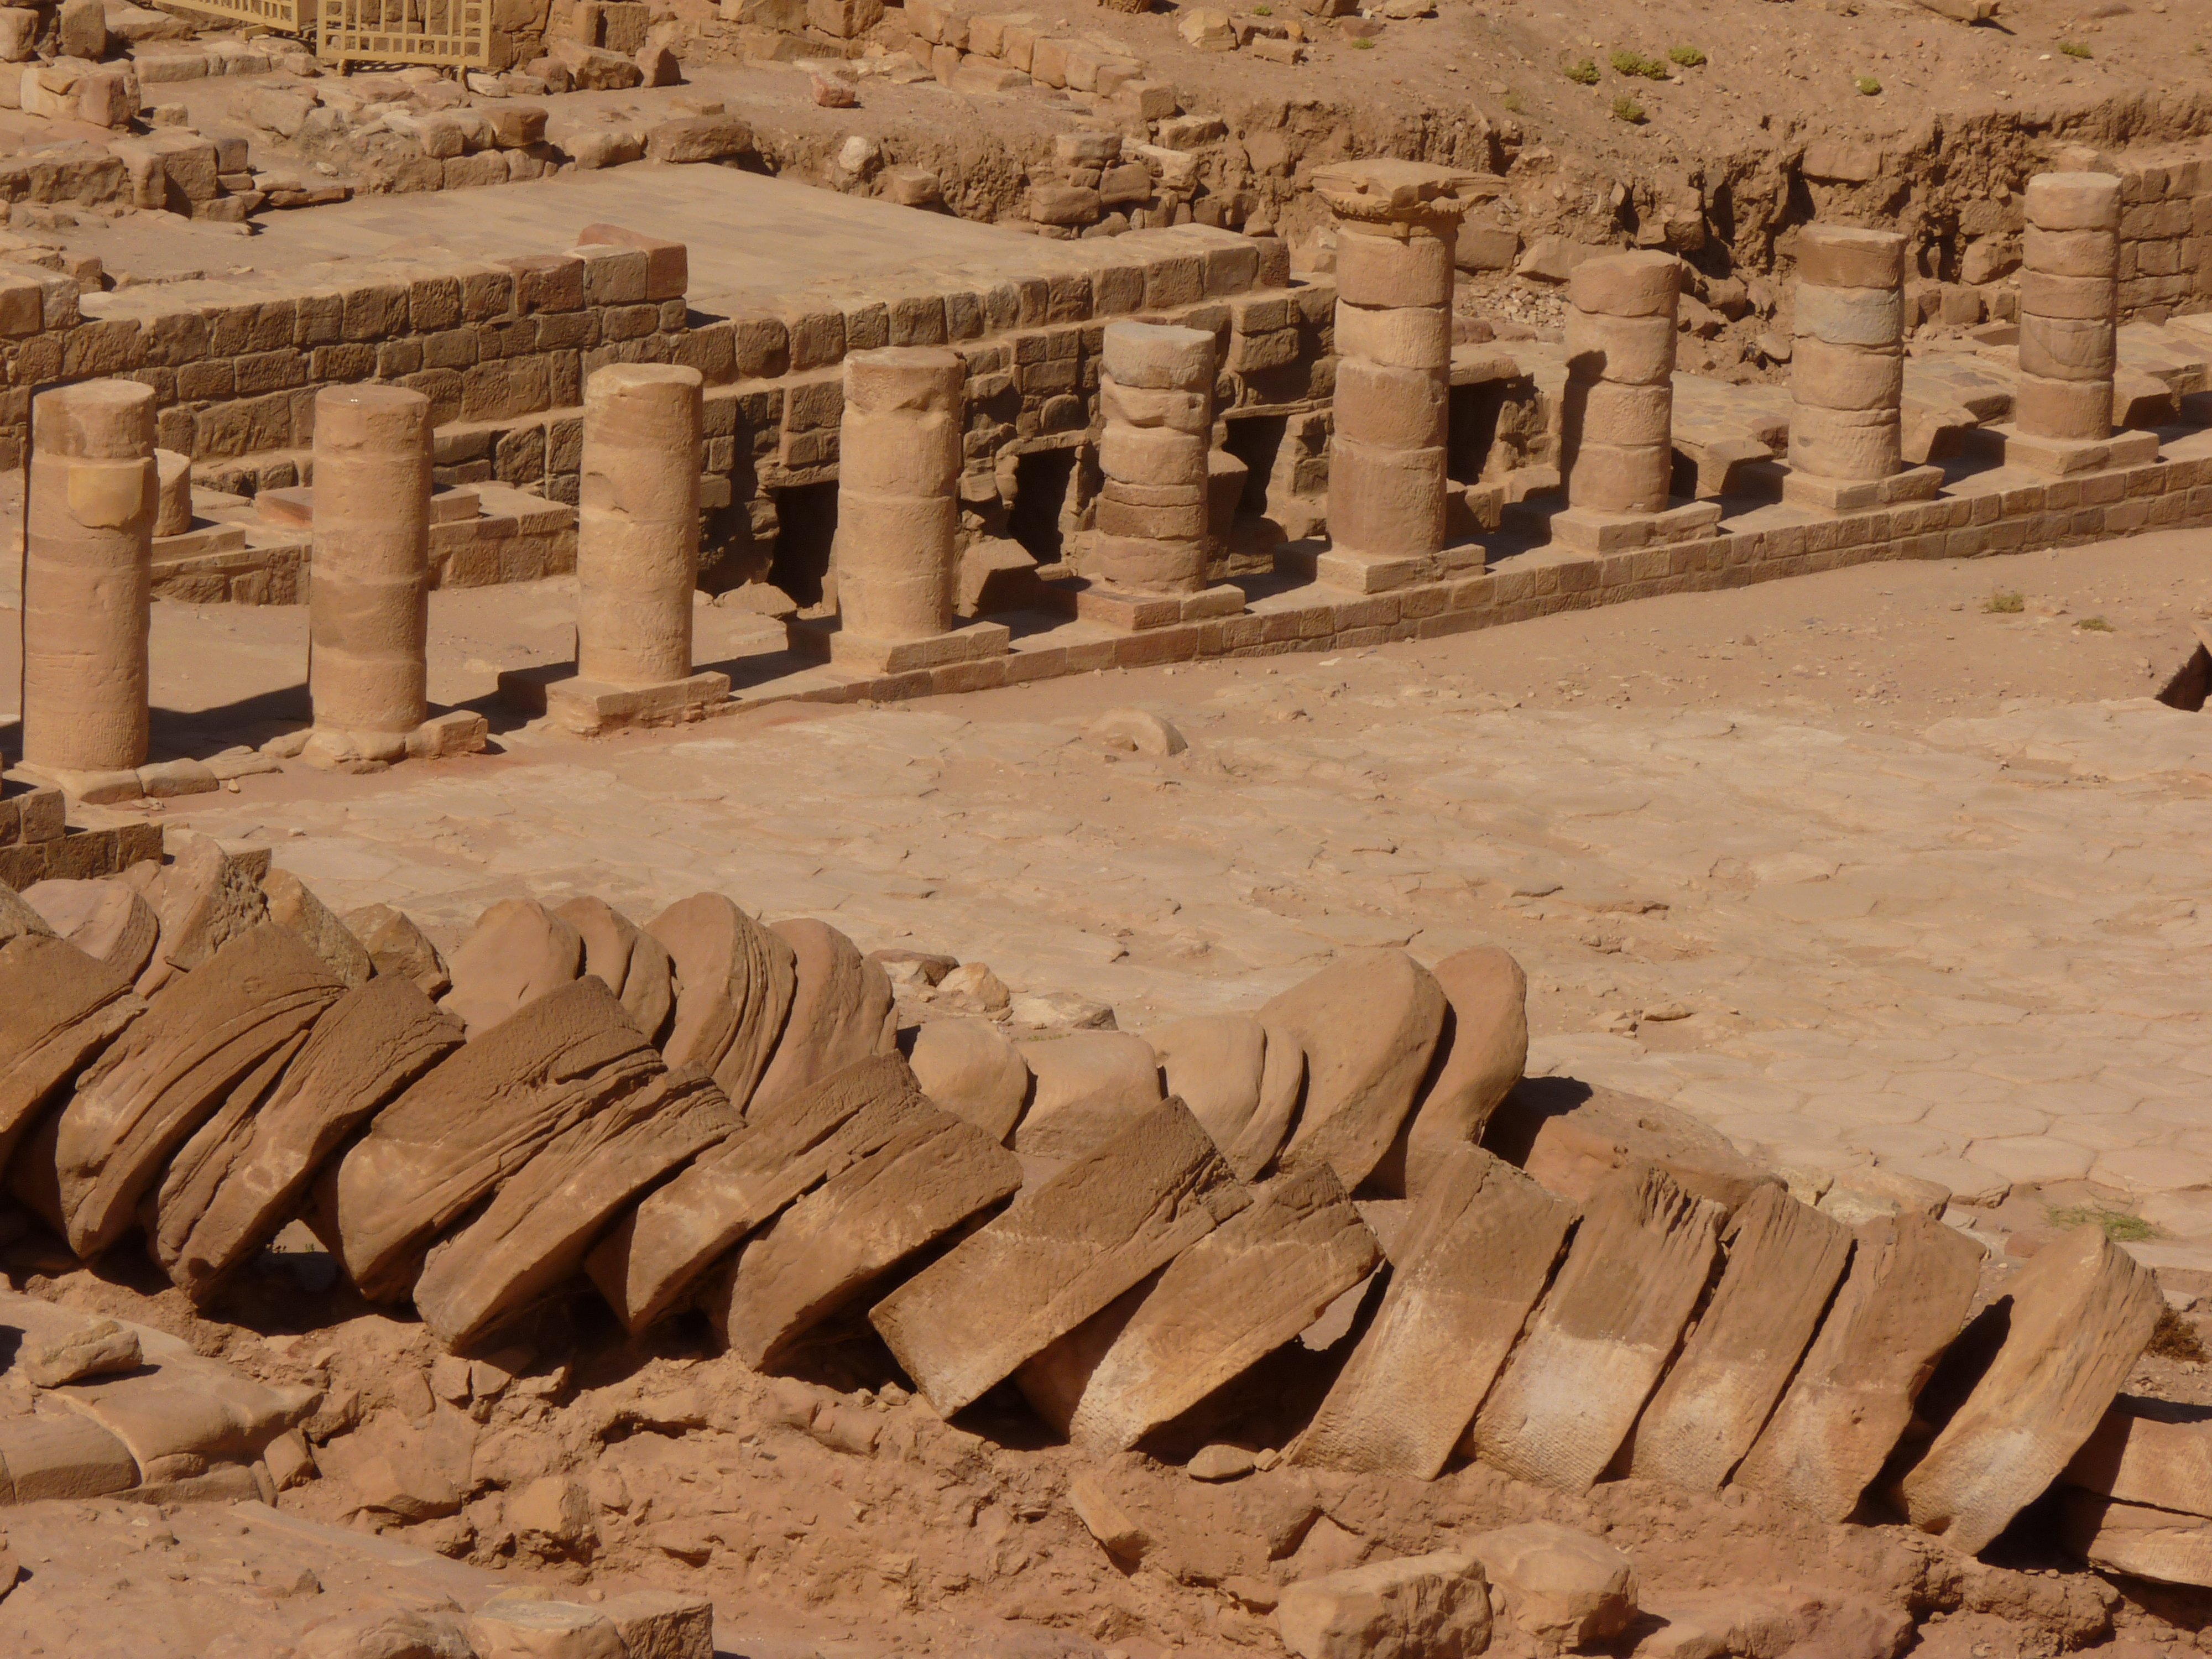
sand, rock, structure, desert, stone, travel, pillar, column, holiday, ruin, jordan, amphitheatre, geology, temple, ruins, roman, history, carving, wadi, excavation, petra, sand stone, middle east, archaeological site, stone carving, unesco world heritage site, historic site, ancient history, egyptian temple, roman archaeological